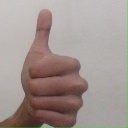
अक्षर: थ